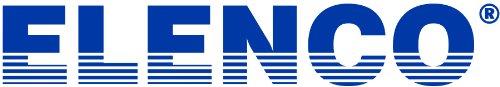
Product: Elenco 100 Capacitor Component Kit - CAPK-100
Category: Toys & Games | Learning & Education | Science Kits & Toys
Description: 30 x Ceramic from 10pF to 470pF - 35 x Mylar from.001F to.22F - 35 x Electrolytic from 1F to 1000F.
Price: $14.74
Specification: ProductDimensions:6x3x2inches|ItemWeight:1.6ounces|ShippingWeight:1.6ounces(Viewshippingratesandpolicies)|DomesticShipping:ItemcanbeshippedwithinU.S.|InternationalShipping:ThisitemcanbeshippedtoselectcountriesoutsideoftheU.S.LearnMore|ASIN:B004YHZDW0|Californiaresidents:ClickhereforProposition65warning|Itemmodelnumber:CAPK-100|Manufacturerrecommendedage:12-16years